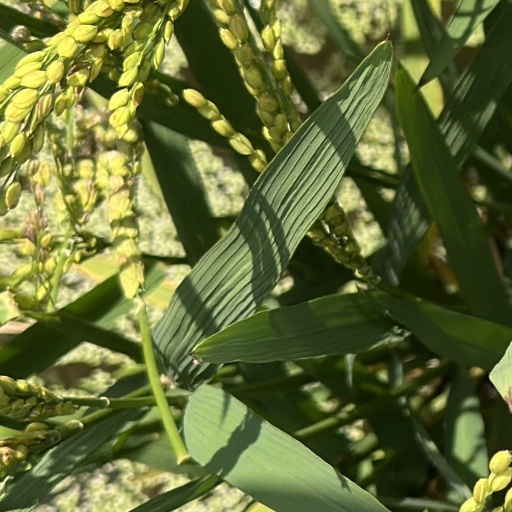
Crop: rice